His Brother's Ghost

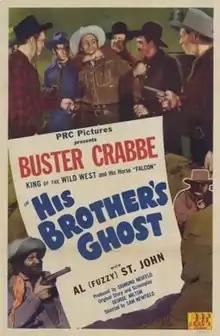
Theatrical release poster

His Brother's Ghost is a 1945 American Western film directed by Sam Newfield.